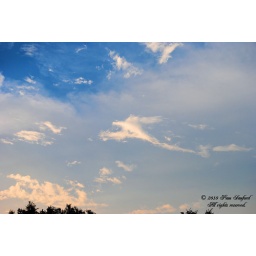
To me this looks like a bird flying just above the waves!